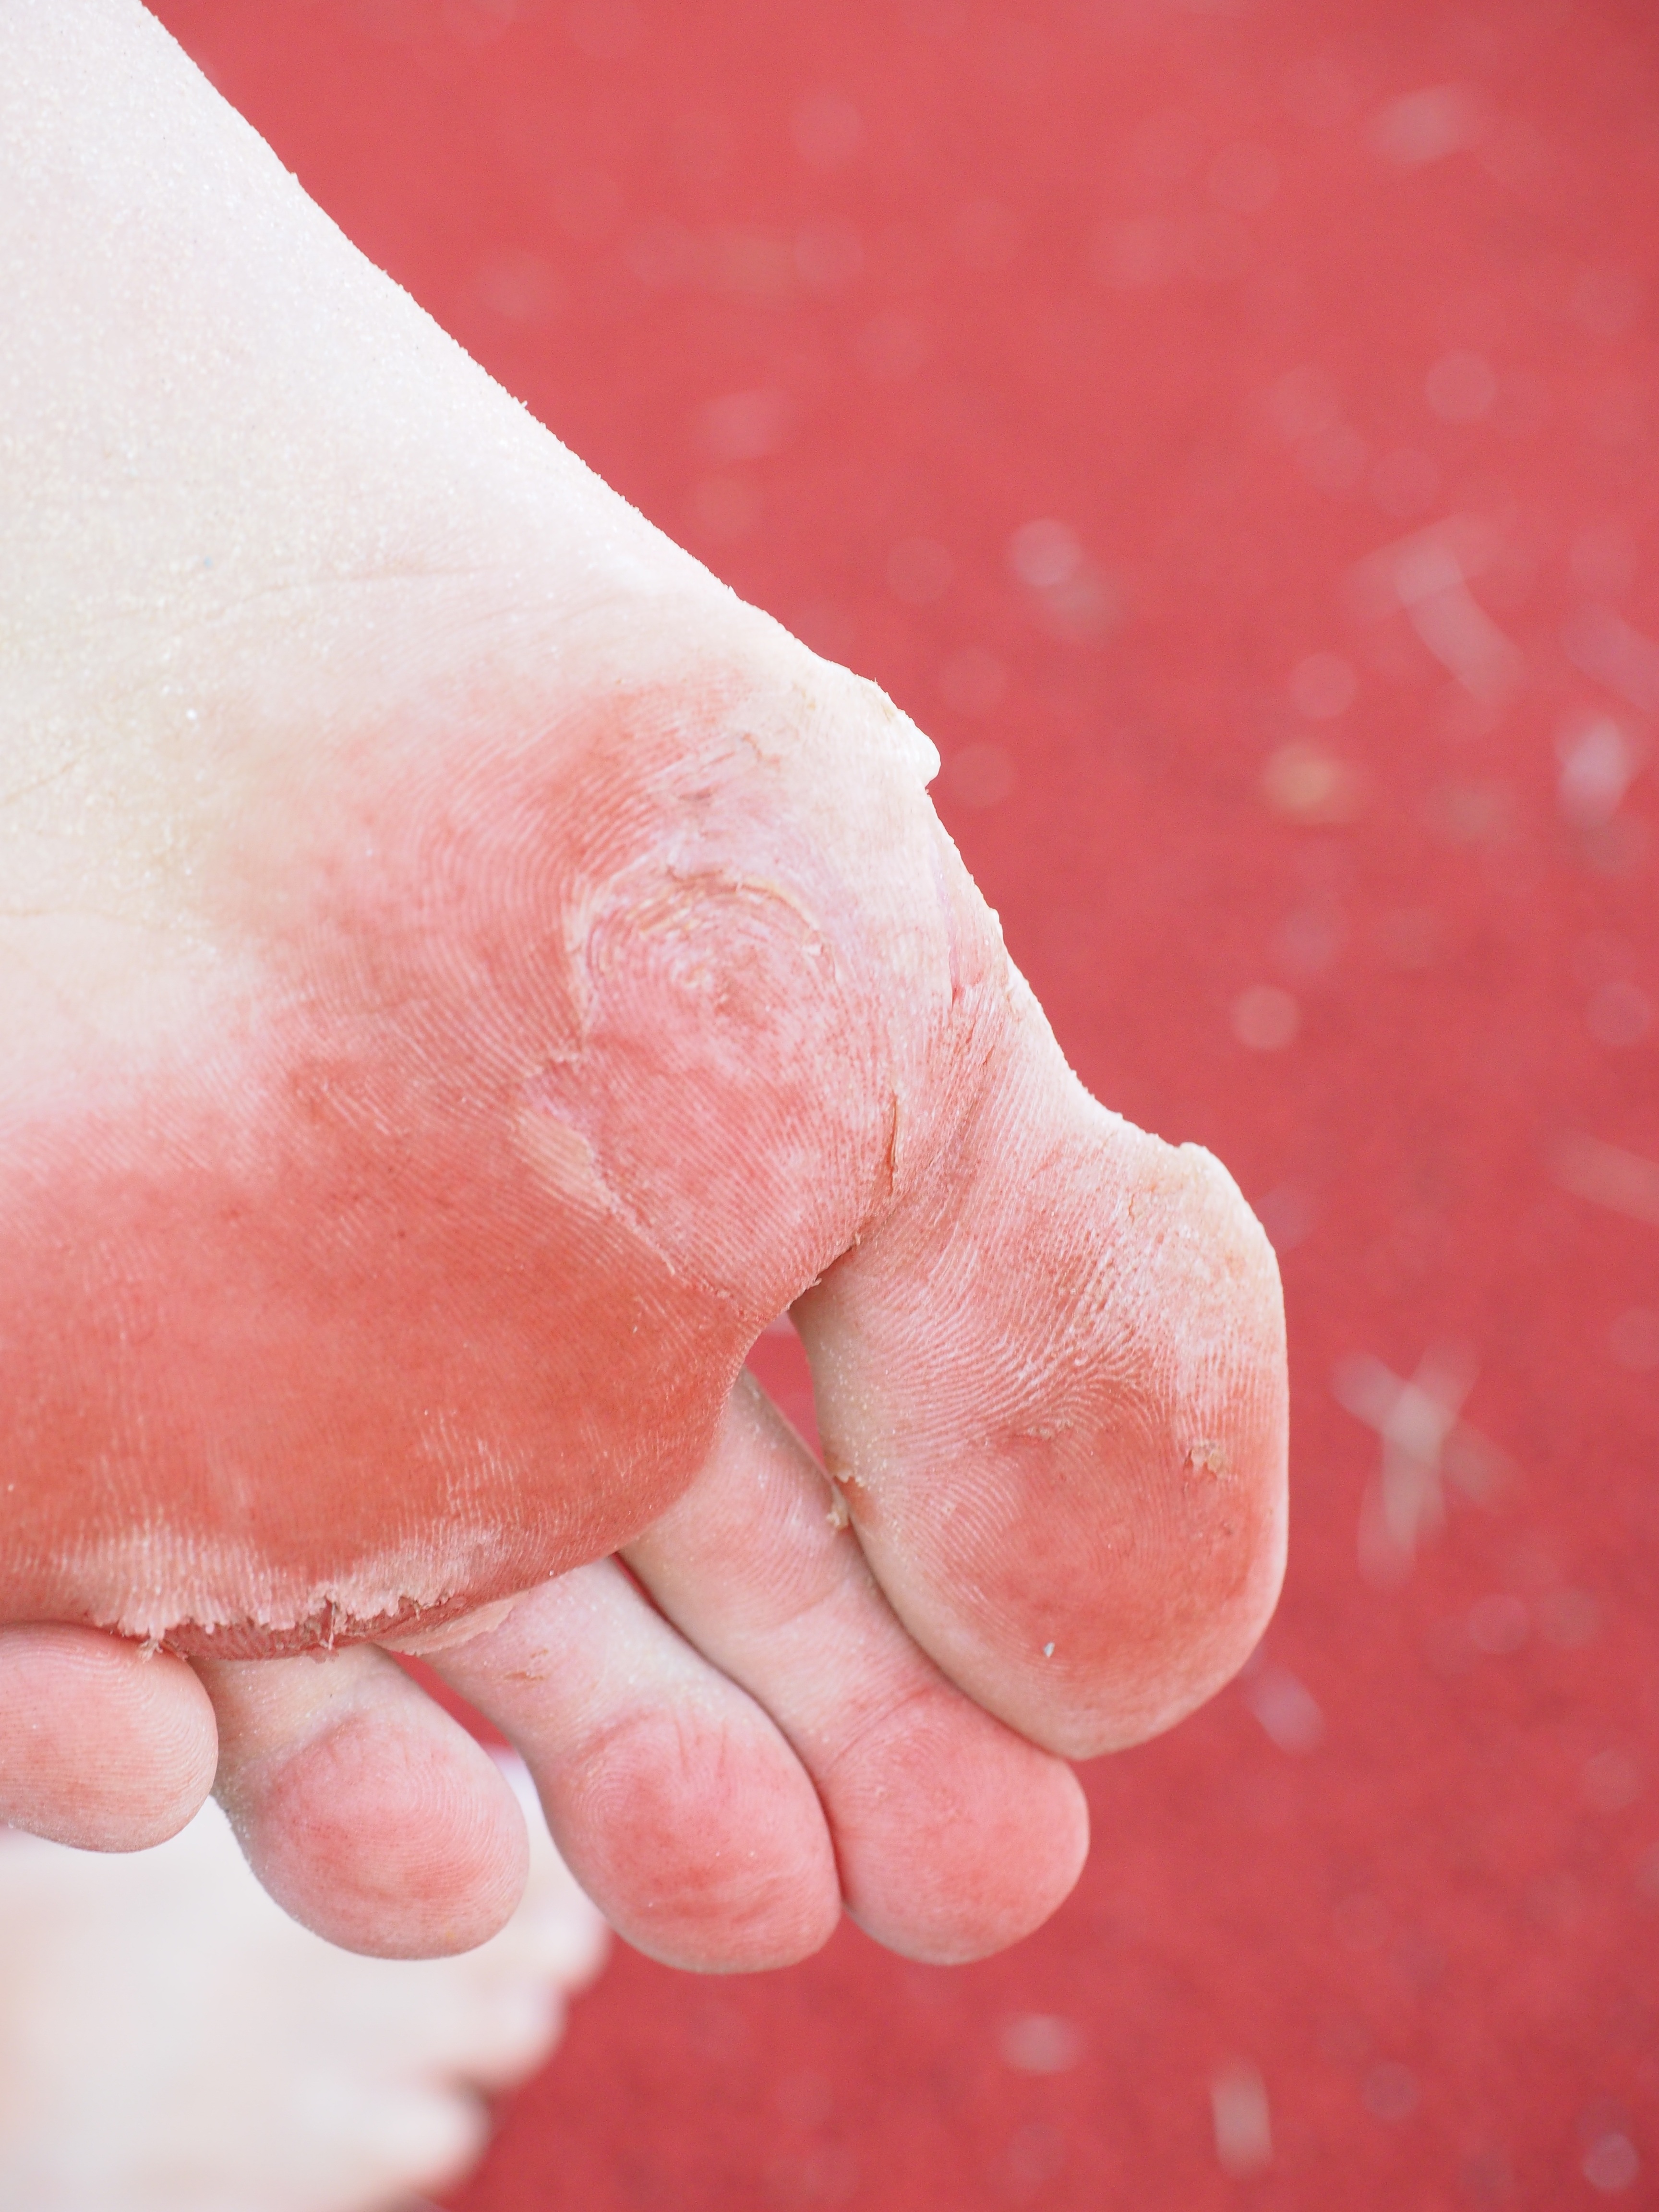
hand, petal, leg, finger, red, foot, mushroom, pink, lip, bubble, close up, human body, skin, pain, organ, expired, ill, macro photography, wound, injured, sole of the foot, abrasion, cornea, athlete's foot, foot disease